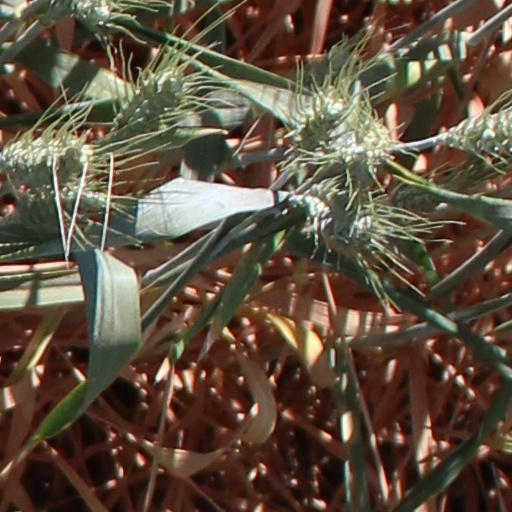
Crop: wheat